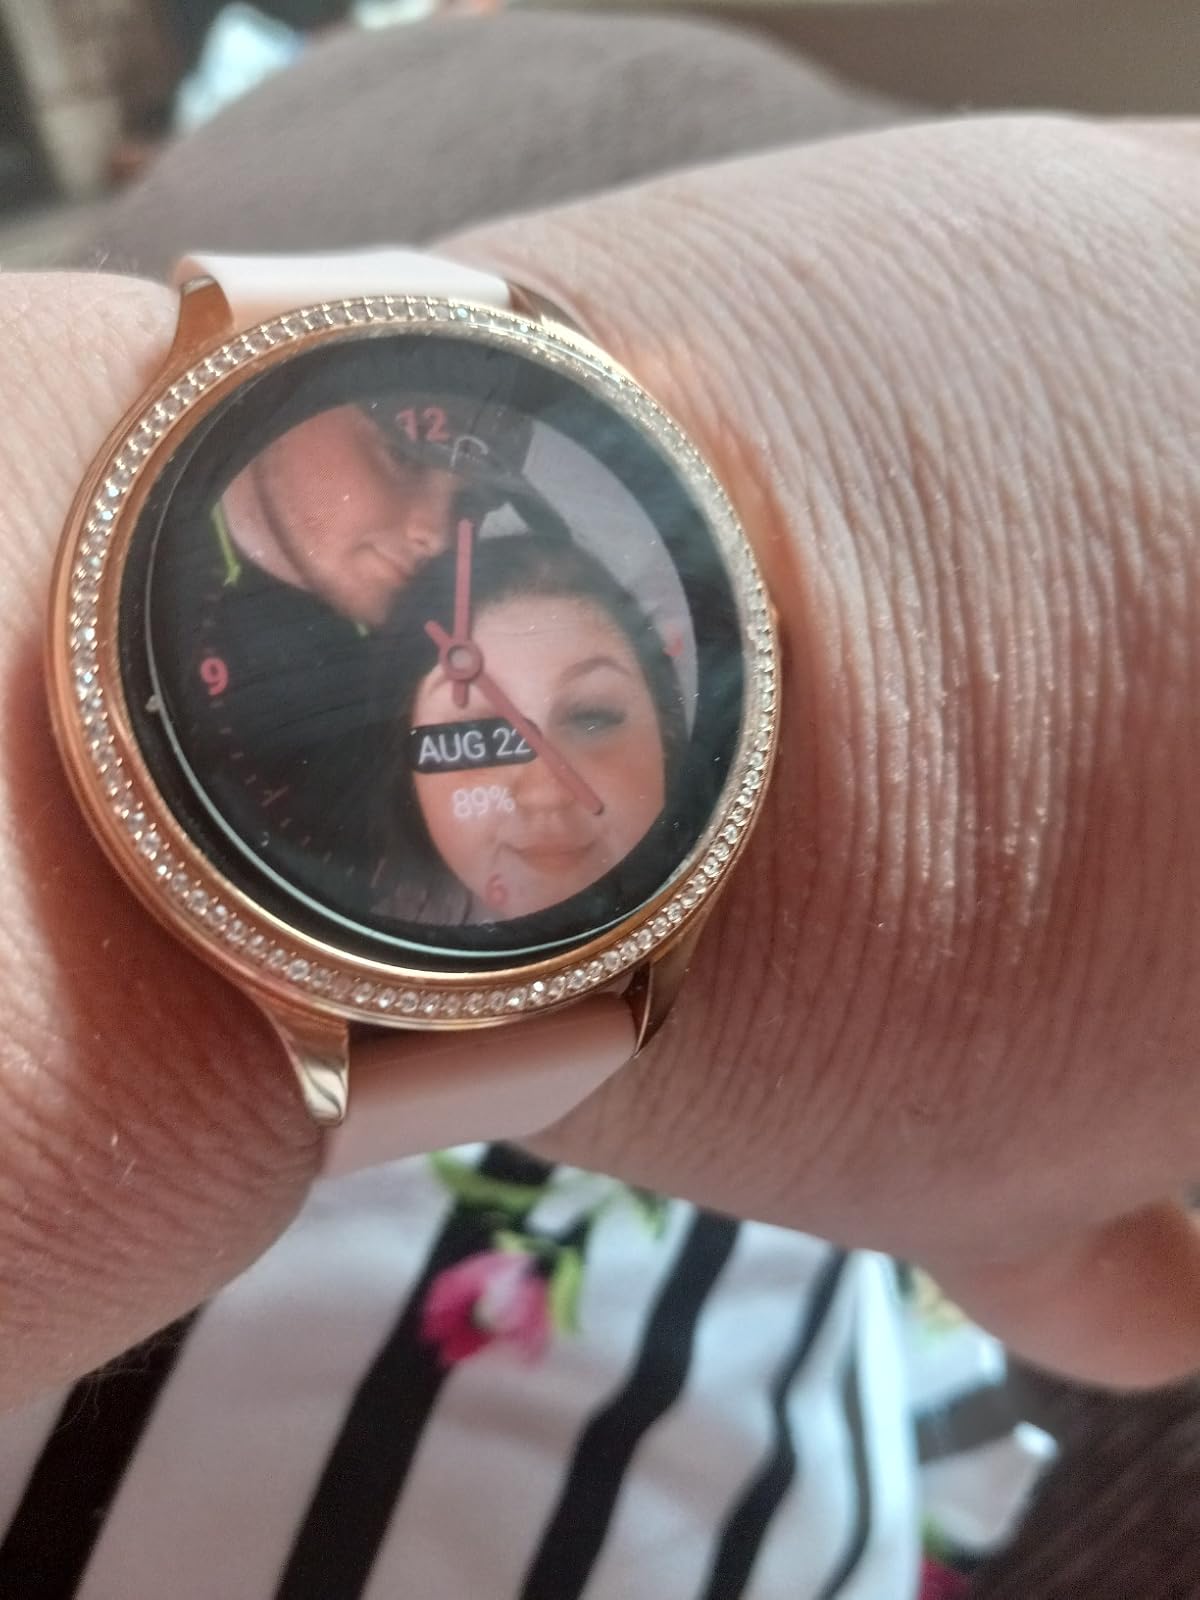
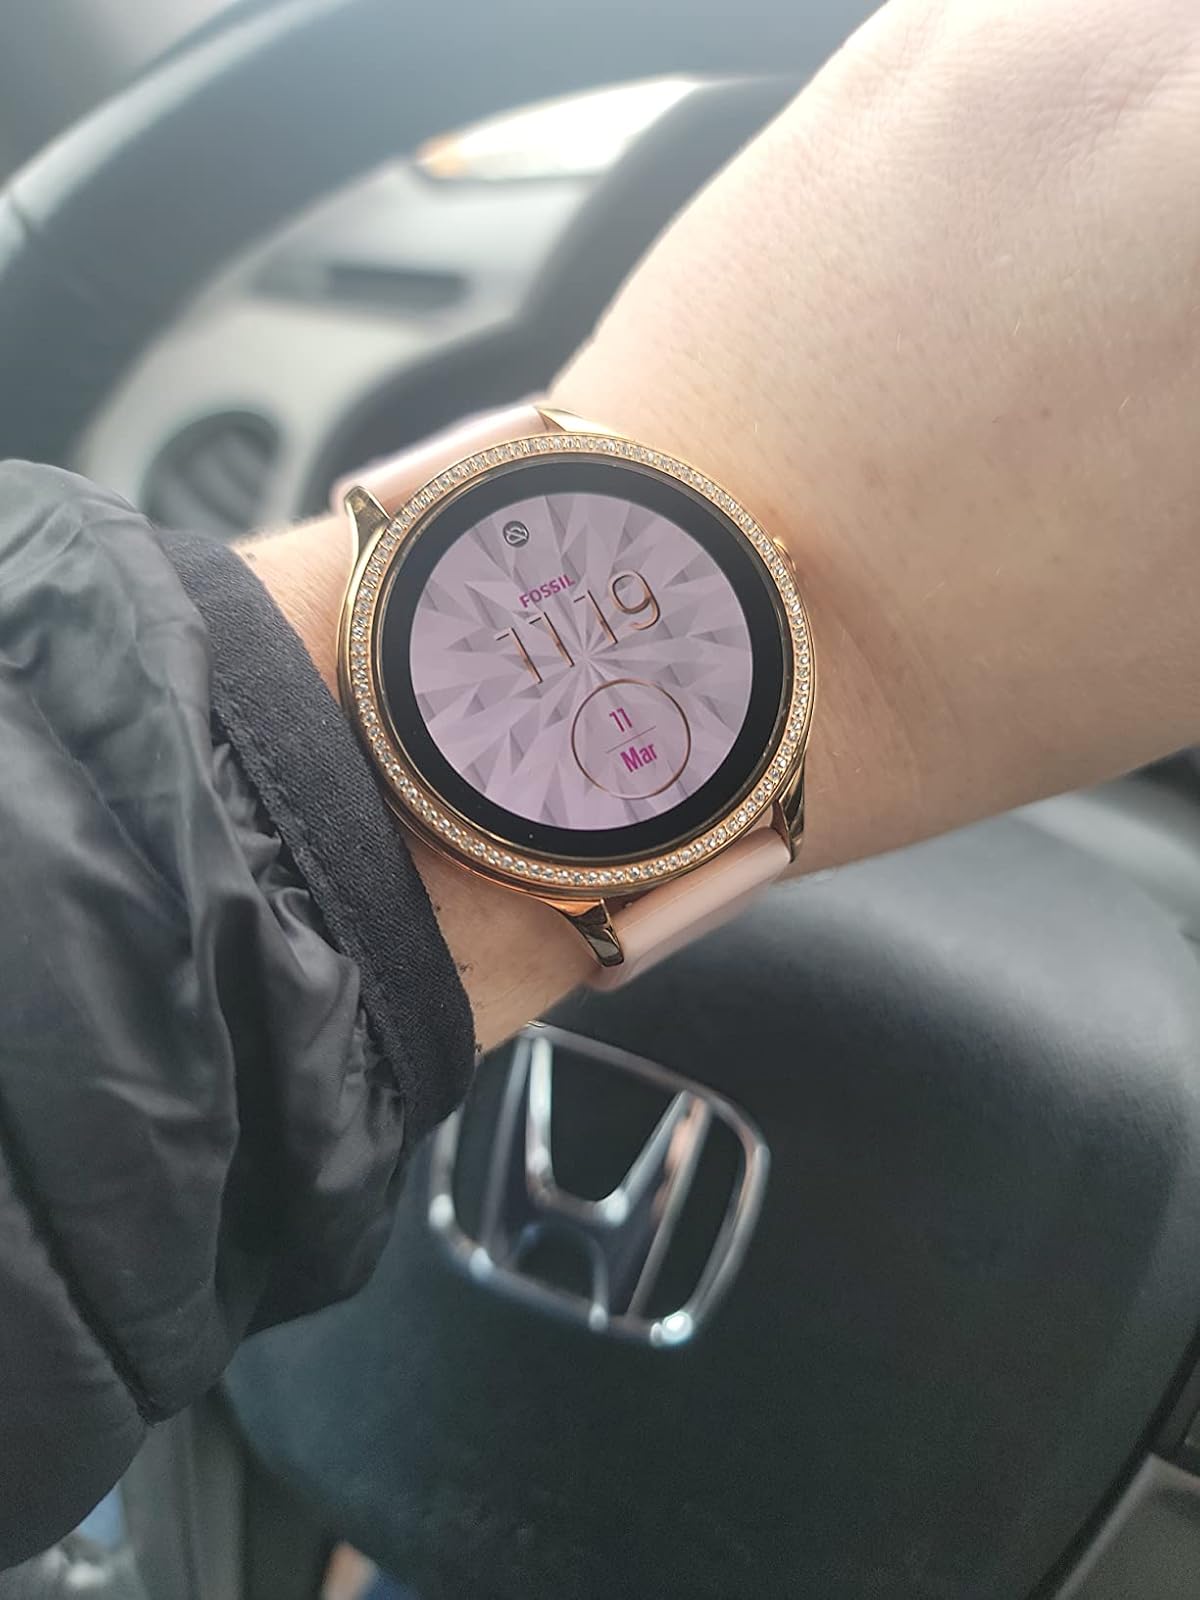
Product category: smartwatch
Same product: yes